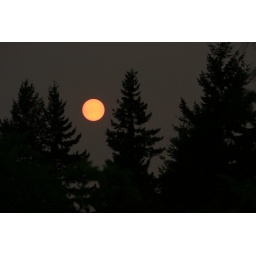
the sun setting in my backyard. the sky had been bright orange all evening.